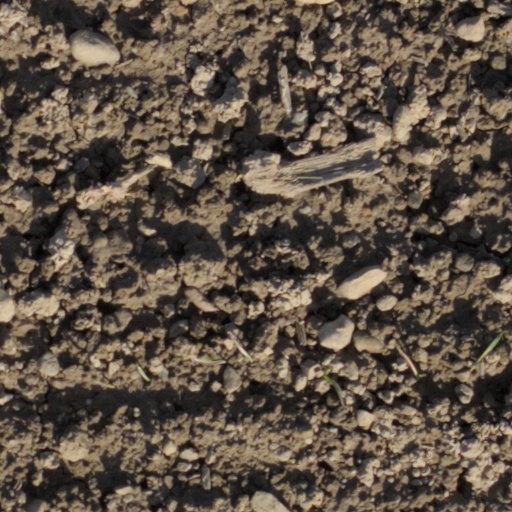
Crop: wheat